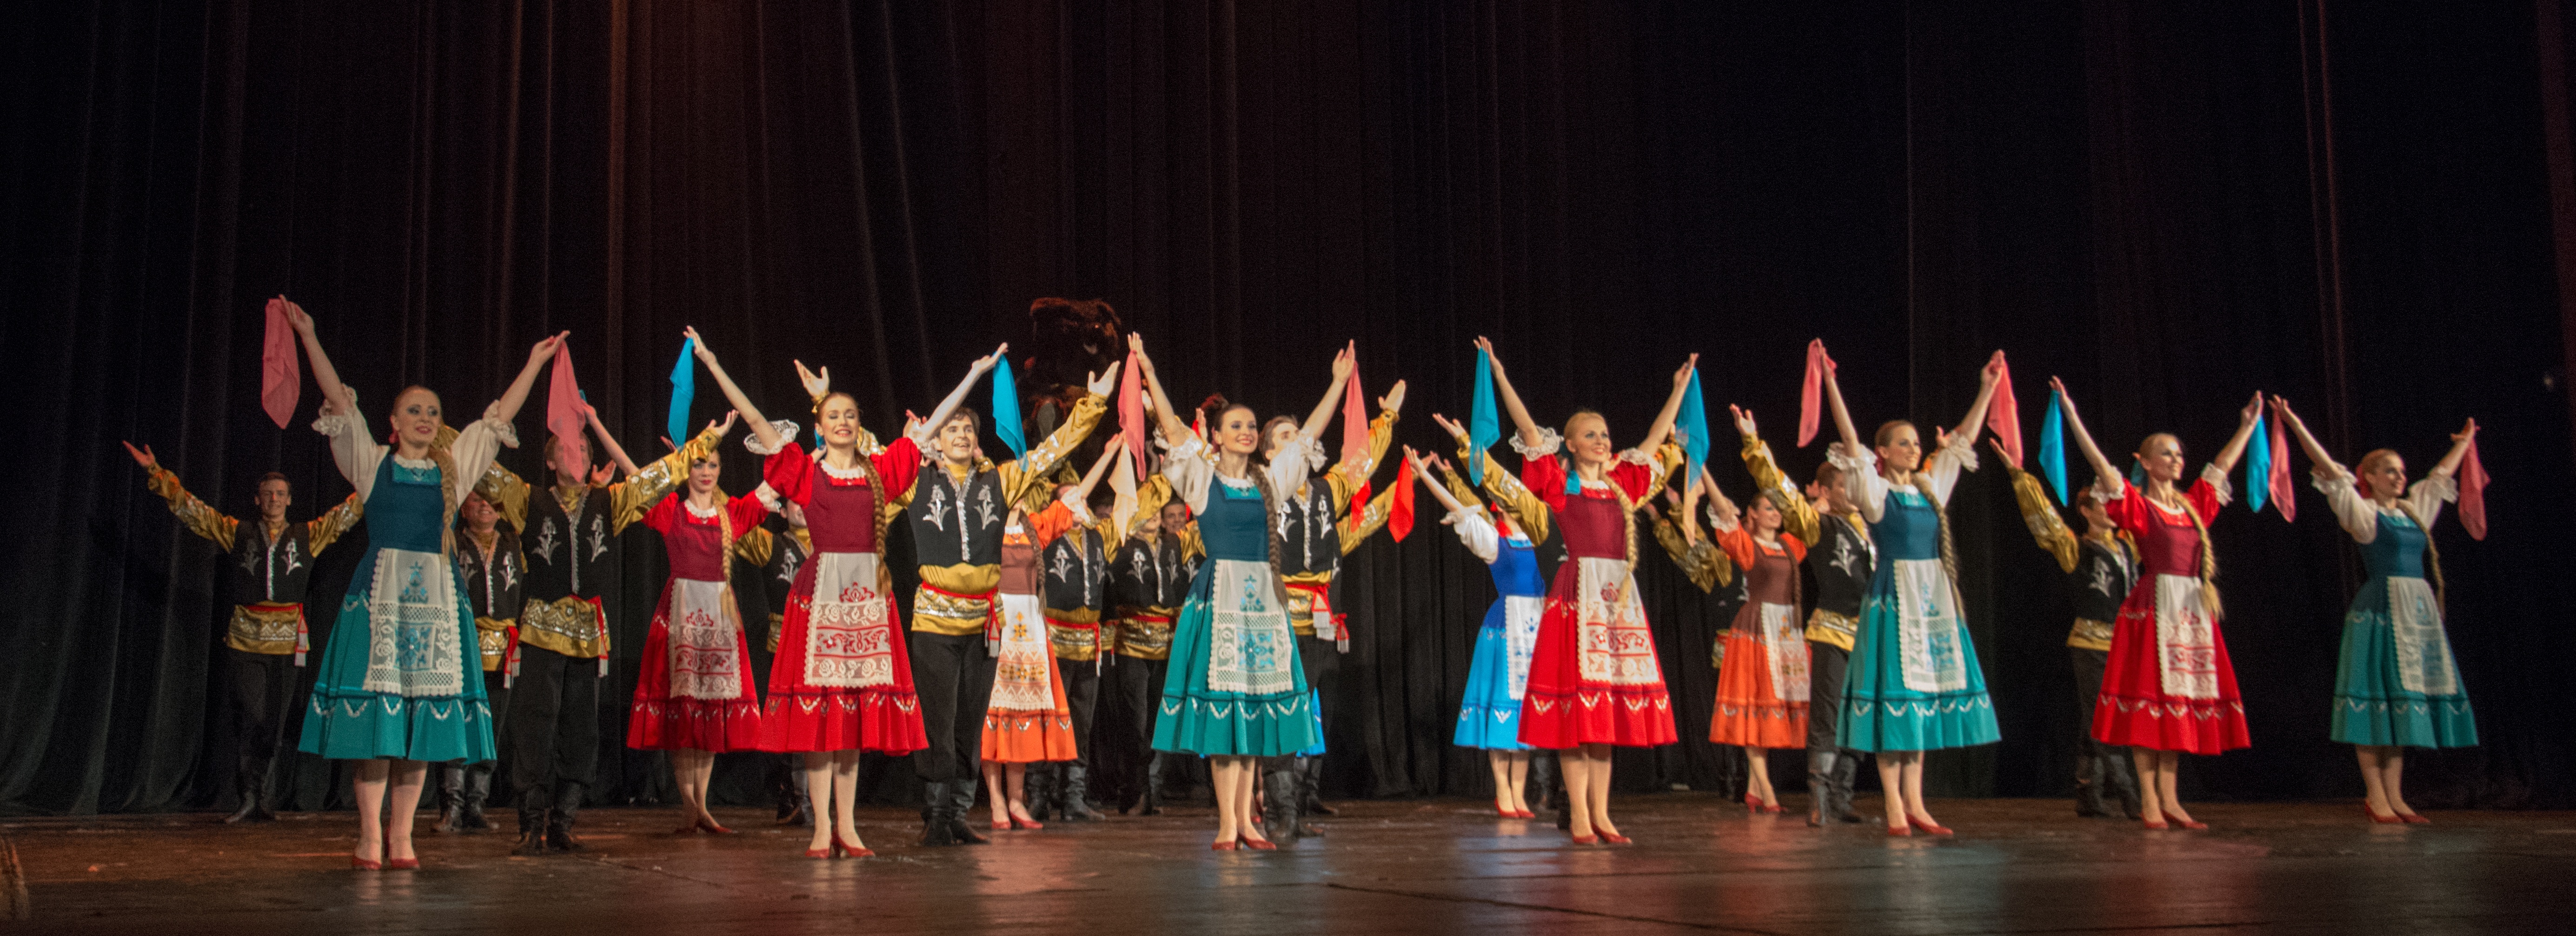
vintage, retro, concert, audience, dance, decor, ethnic, performance art, theatre, national, stage, picture, russian, performing arts, matryoshka, berezka, musical theatre, folklor